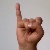
The image shows a hand gesture representing the letter 'I' in Indian Sign Language.